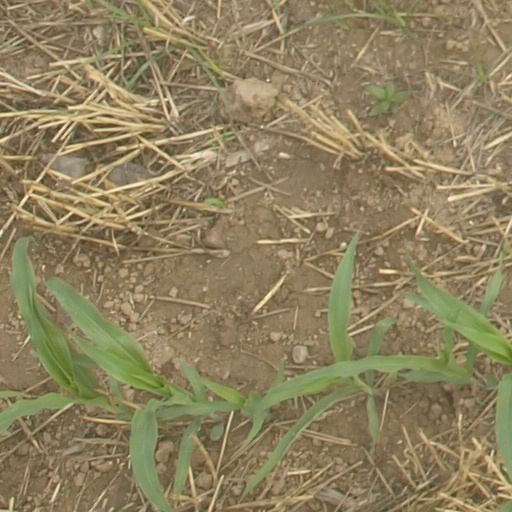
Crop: maize; corn